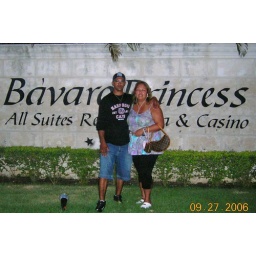
Bavaro Princess sankie in black shirt